Baryte

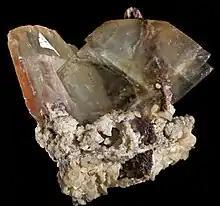
Baryte (top) and dolomite from Cumbria, England

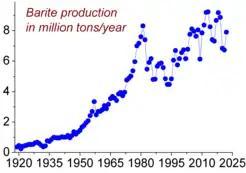

Baryte occurs in many depositional environments, and is deposited through many processes including biogenic, hydrothermal, and evaporative ones, among others. Baryte commonly occurs in lead-zinc veins in limestones, in hot spring deposits, and with hematite ore. It is often associated with the minerals anglesite and celestine. It has also been identified in meteorites.